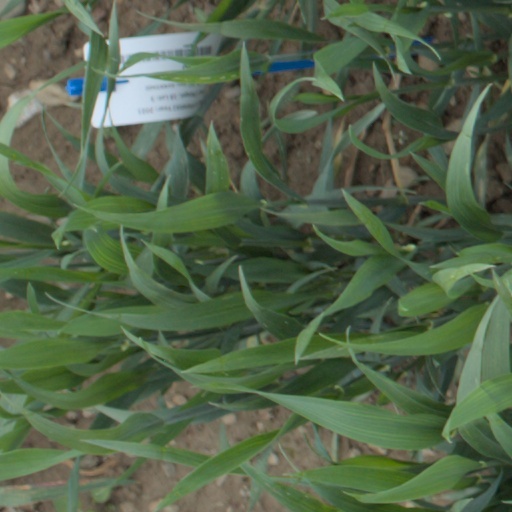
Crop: wheat